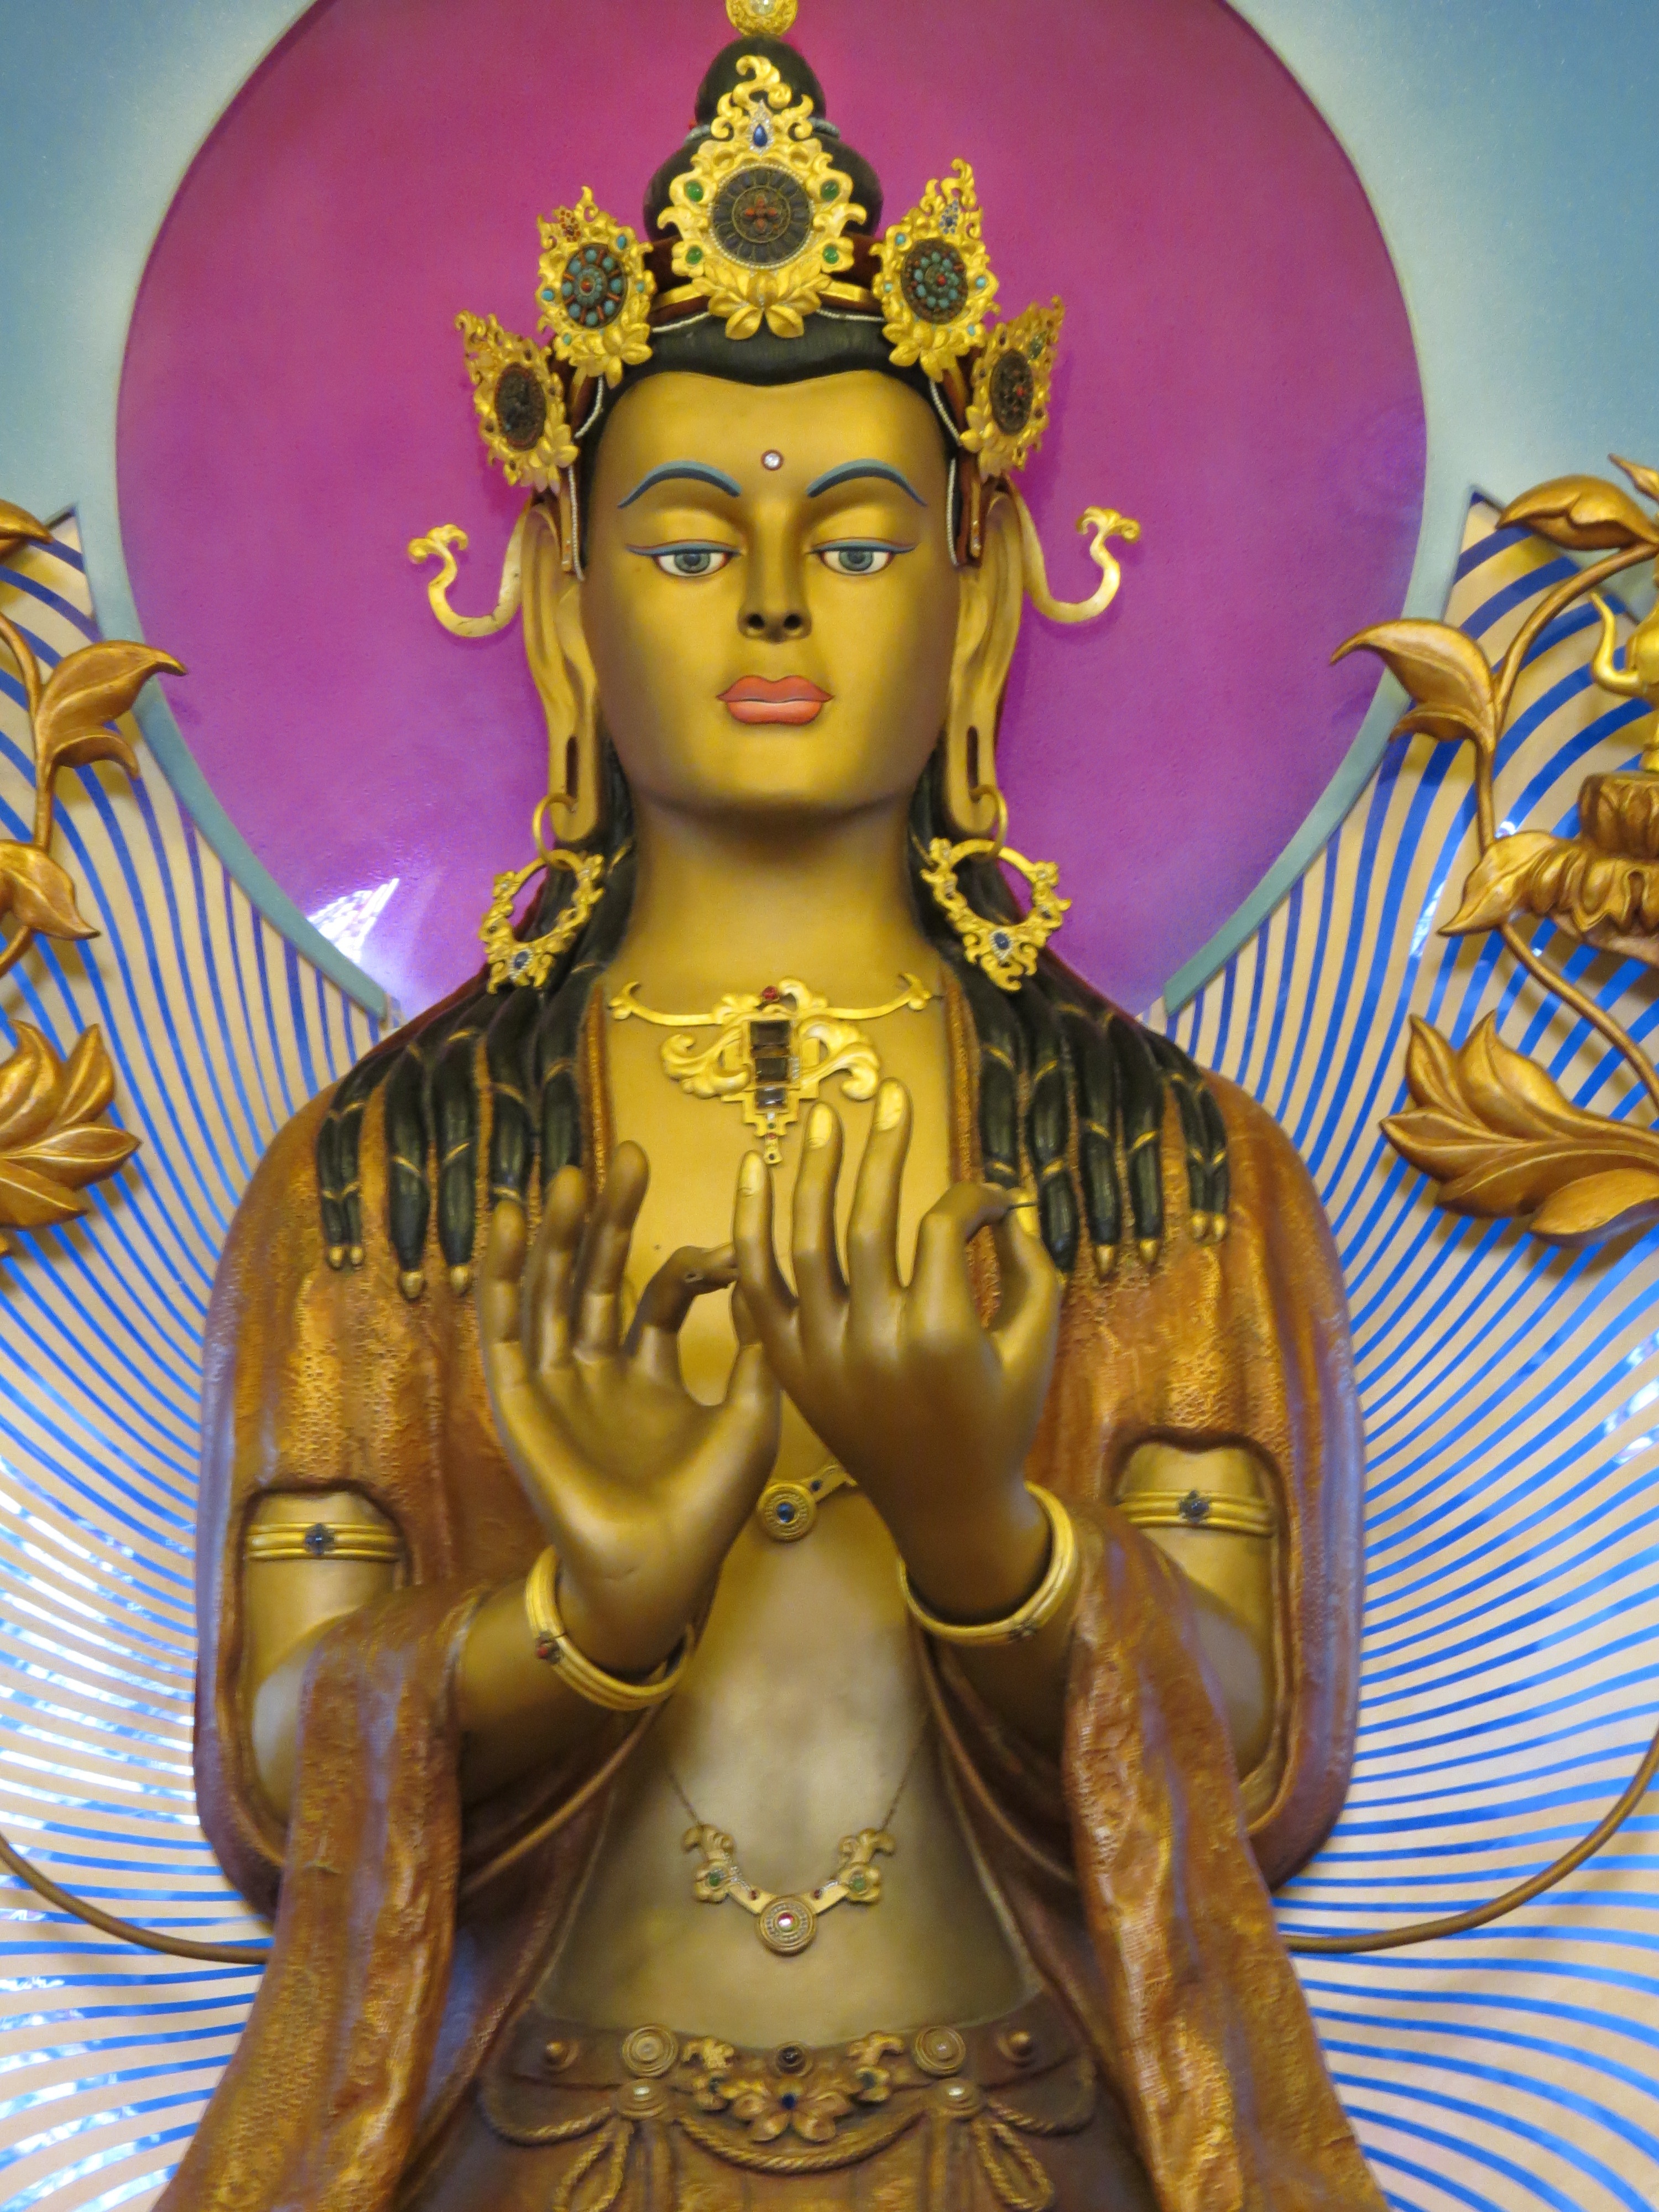
monument, statue, buddhist, buddhism, religion, art, meditation, illustration, temple, monastery, buddha, worship, heritage, carving, mythology, spirituality, mythical creature, hindu temple, fictional character, gautama buddha, ancient history